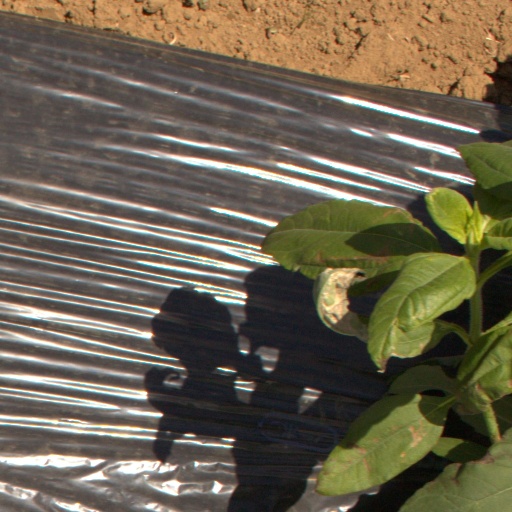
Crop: Jerusalem artichoke